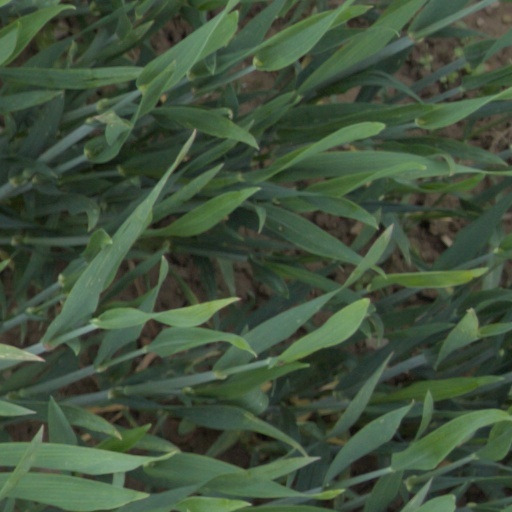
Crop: wheat